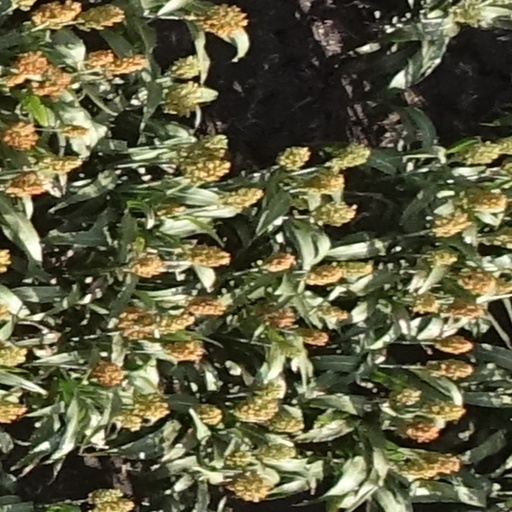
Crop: sorghum